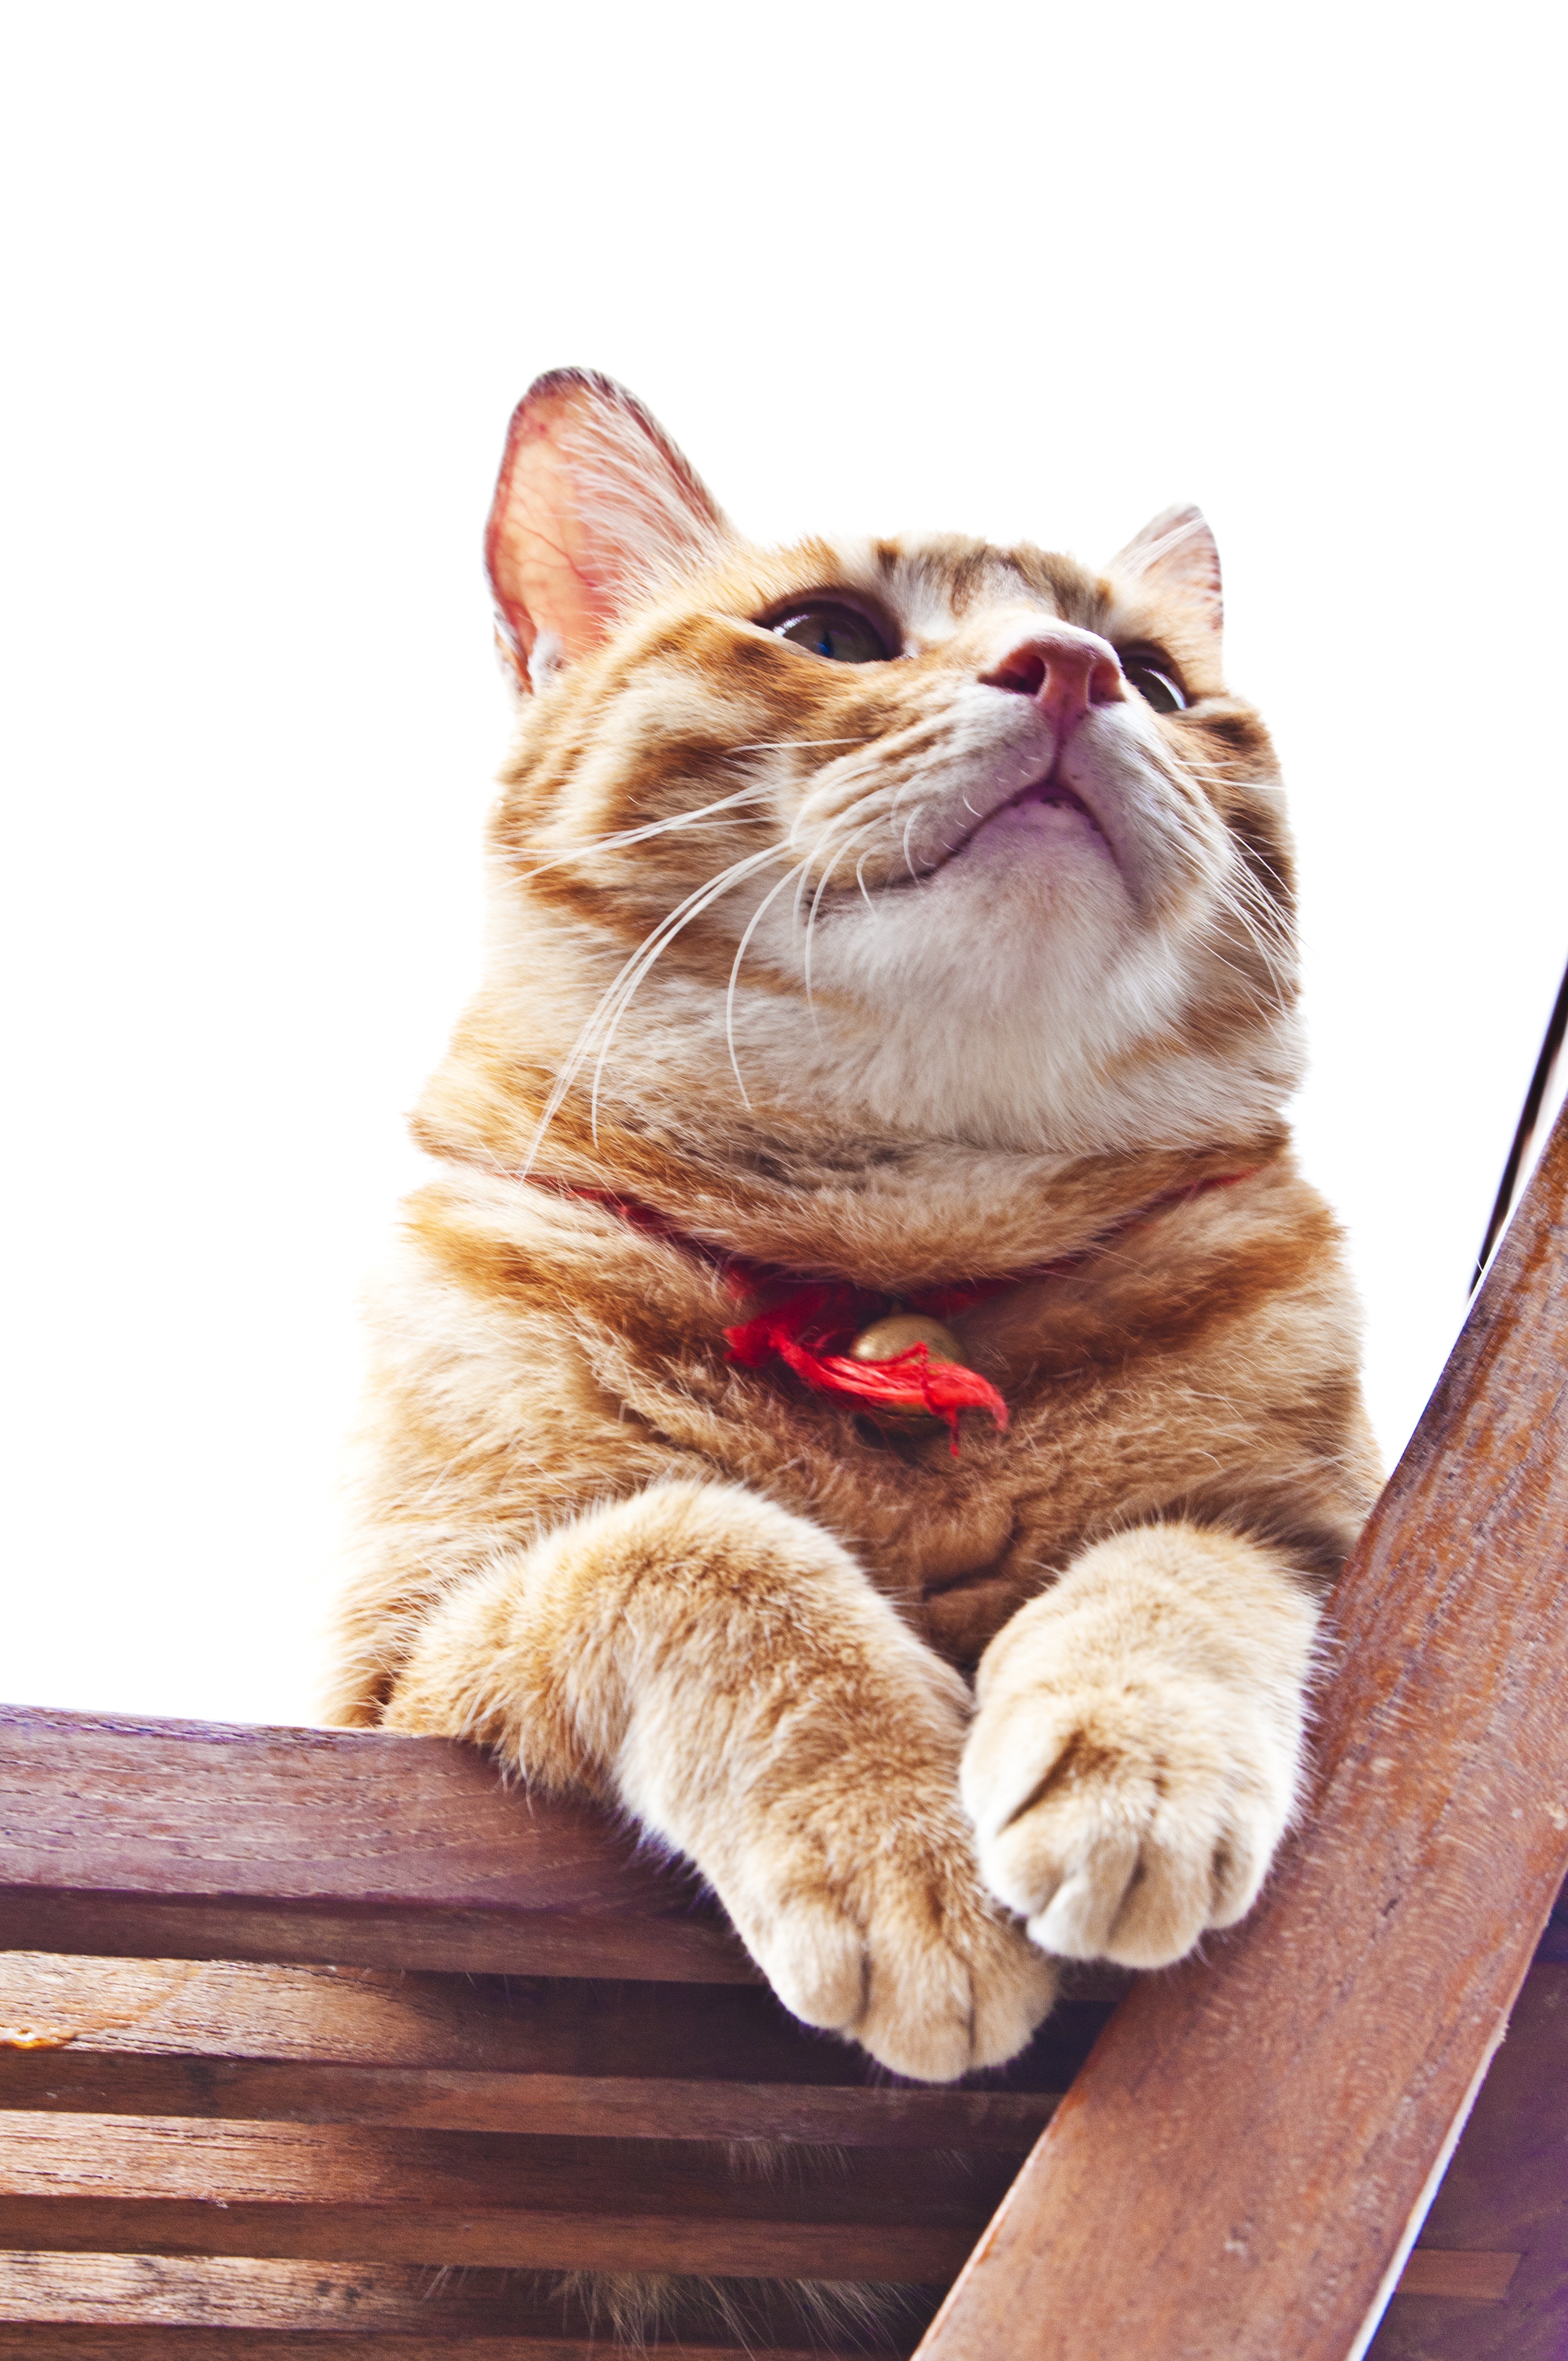
white, chair, animal, cute, bell, kitten, cat, feline, mammal, yellow, yawn, nap, nose, whiskers, look, tabby cat, bengal, european shorthair, raccoon cat, red string, small to medium sized cats, cat like mammal, domestic short haired cat